Ida Hegazi Høyer

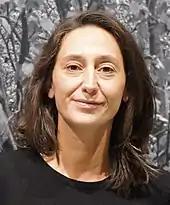
Ida Hegazi Høyer (2019)

Ida Hegazi Høyer (born 1981) is a Norwegian writer. Of dual Danish-Egyptian heritage, she grew up in Lofoten and Oslo. She has studied sociology in school. She currently lives in Oslomarka. She won the Bjørnson Stipend from the Norwegian Booksellers Association in 2014. In 2015, she won the EU Prize for Literature for "Unnskyld".